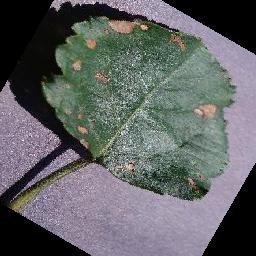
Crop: apple
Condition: black_rot